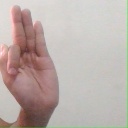
अक्षर: फ